Master of the Vienna Chroniques d'Angleterre

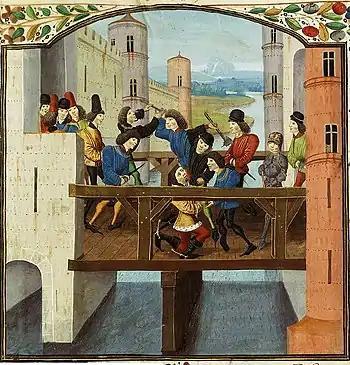
Assassination of John the Fearless, Chronique de Monstrelet, BNF, Fr. 2680

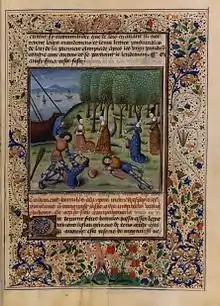
The of the Garden of the Hesperides, "Histoires de Troie", BNF, Fr. 59.

The Master of the Vienna "Chroniques d'Angleterre" is the name conventionally given to a manuscript illuminator active in Bruges between 1470 and 1480. He owes his name to his work on several manuscripts, including one held by the Austrian National Library in Vienna, of Jean de Wavrin's "Recueil des croniques d'Angleterre". He specialised in illuminating manuscripts on historical subjects.